History of software

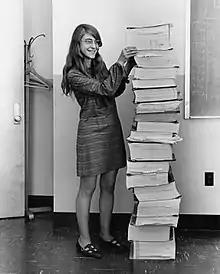
Margaret Hamilton next to a stack of code she and her team wrote for the Apollo Mission computers.

The Apollo Mission to the moon depended on software to program the computers in the landing modules. The computers were programmed with a language called "Basic" (no relation to the BASIC programming language developed at Dartmouth at about the same time). The software also had an interpreter which was made up of a series of routines and an executive (like a modern-day operating system), which specified which programs to run and when. Both were designed by Hal Laning. Margaret Hamilton, who had previously been involved with software reliability issues when working on the US SAGE air defense system, was also part of the Apollo software team. Hamilton was in charge of the onboard flight software for the Apollo computers. Hamilton felt that software operations were not just part of the machine, but also intricately involved with the people who operated the software. Hamilton also coined the term "software engineering" while she was working at NASA.